Downtown Phoenix

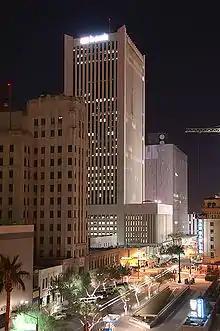
Downtown Phoenix at night

Over twenty-five high-rise buildings ranging up to 40 stories tall pierce the skyline. Three of the five tallest skyscrapers in the state of Arizona are in Downtown Phoenix. Chase Tower, at 40 stories and a height of , is the tallest. U.S. Bank Center's 31 floors and tall is number two. 44 Monroe, at 34 floors and a height of is Phoenix's fourth tallest. The Freeport-McMoRan Center tops out at 26 floors and is 116.7 meters (382 ft) tall. The bottom floors of the tower contain a luxury Westin hotel.